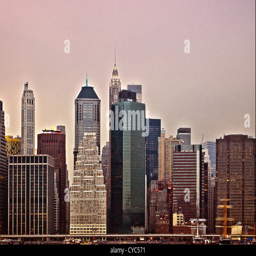
skyline in the evening , photographed